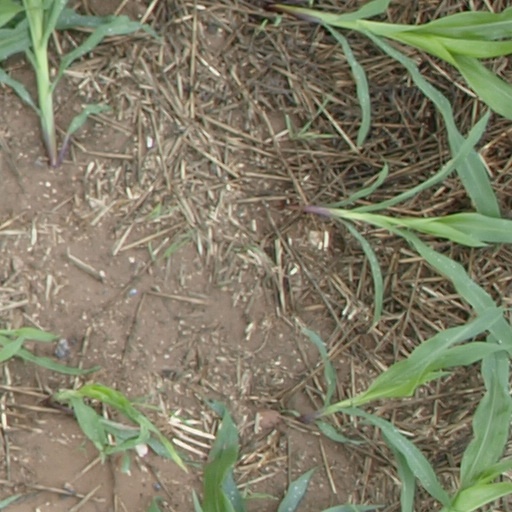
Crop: maize; corn